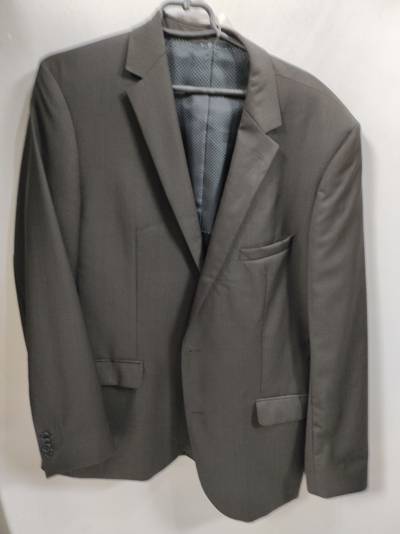
Waste category: clothes